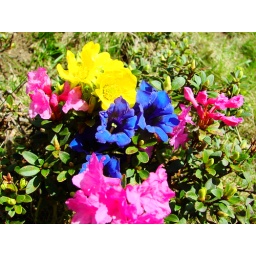
mountains flowers in paring.